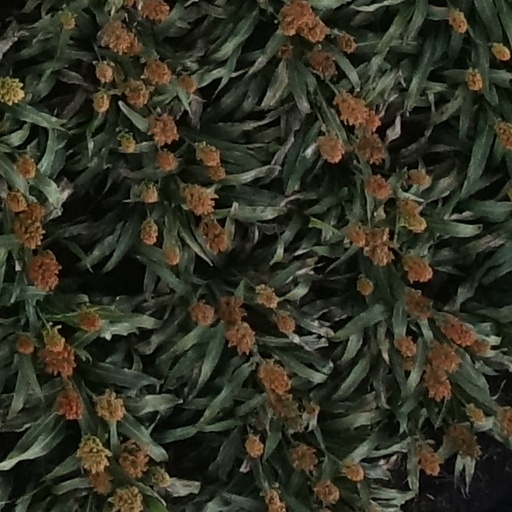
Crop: sorghum